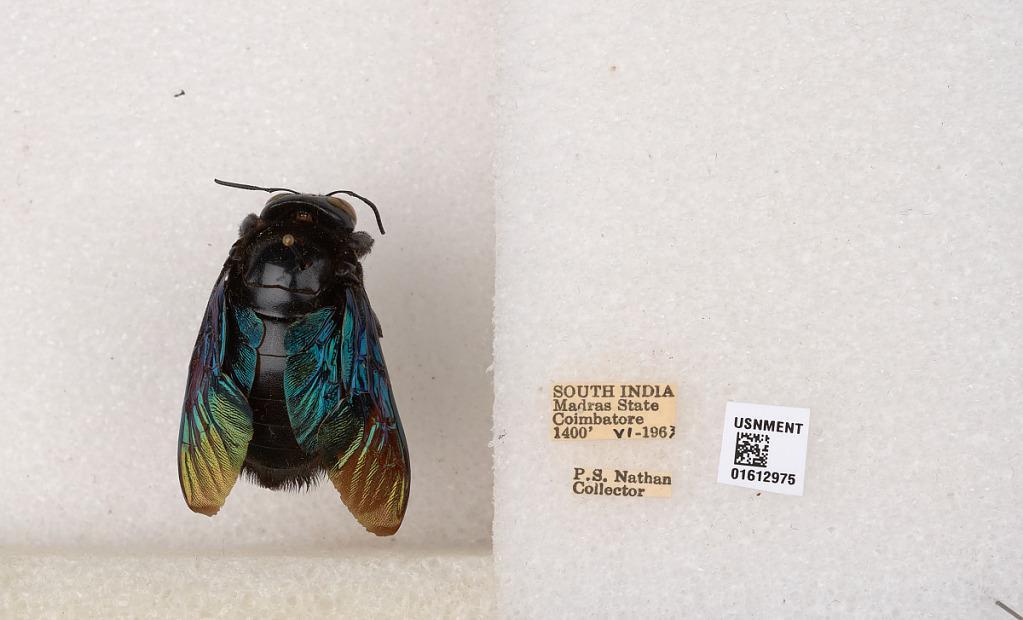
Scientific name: Xylocopa (Mesotrichia) tenuiscapa Westwood
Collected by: P. Nathan
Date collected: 1963-6-1
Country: India
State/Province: Tamil Nadu
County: Coimbatore
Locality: Coimbatore